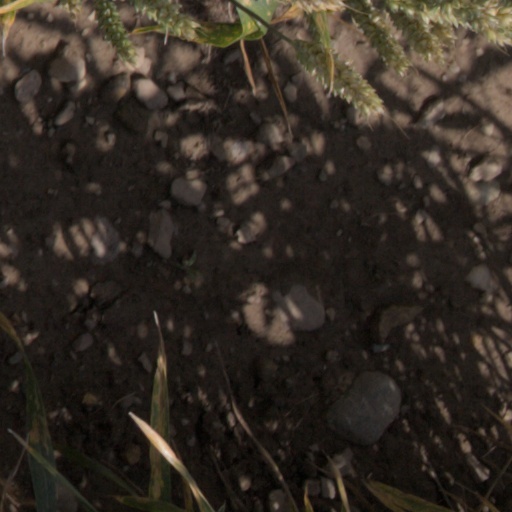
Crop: wheat